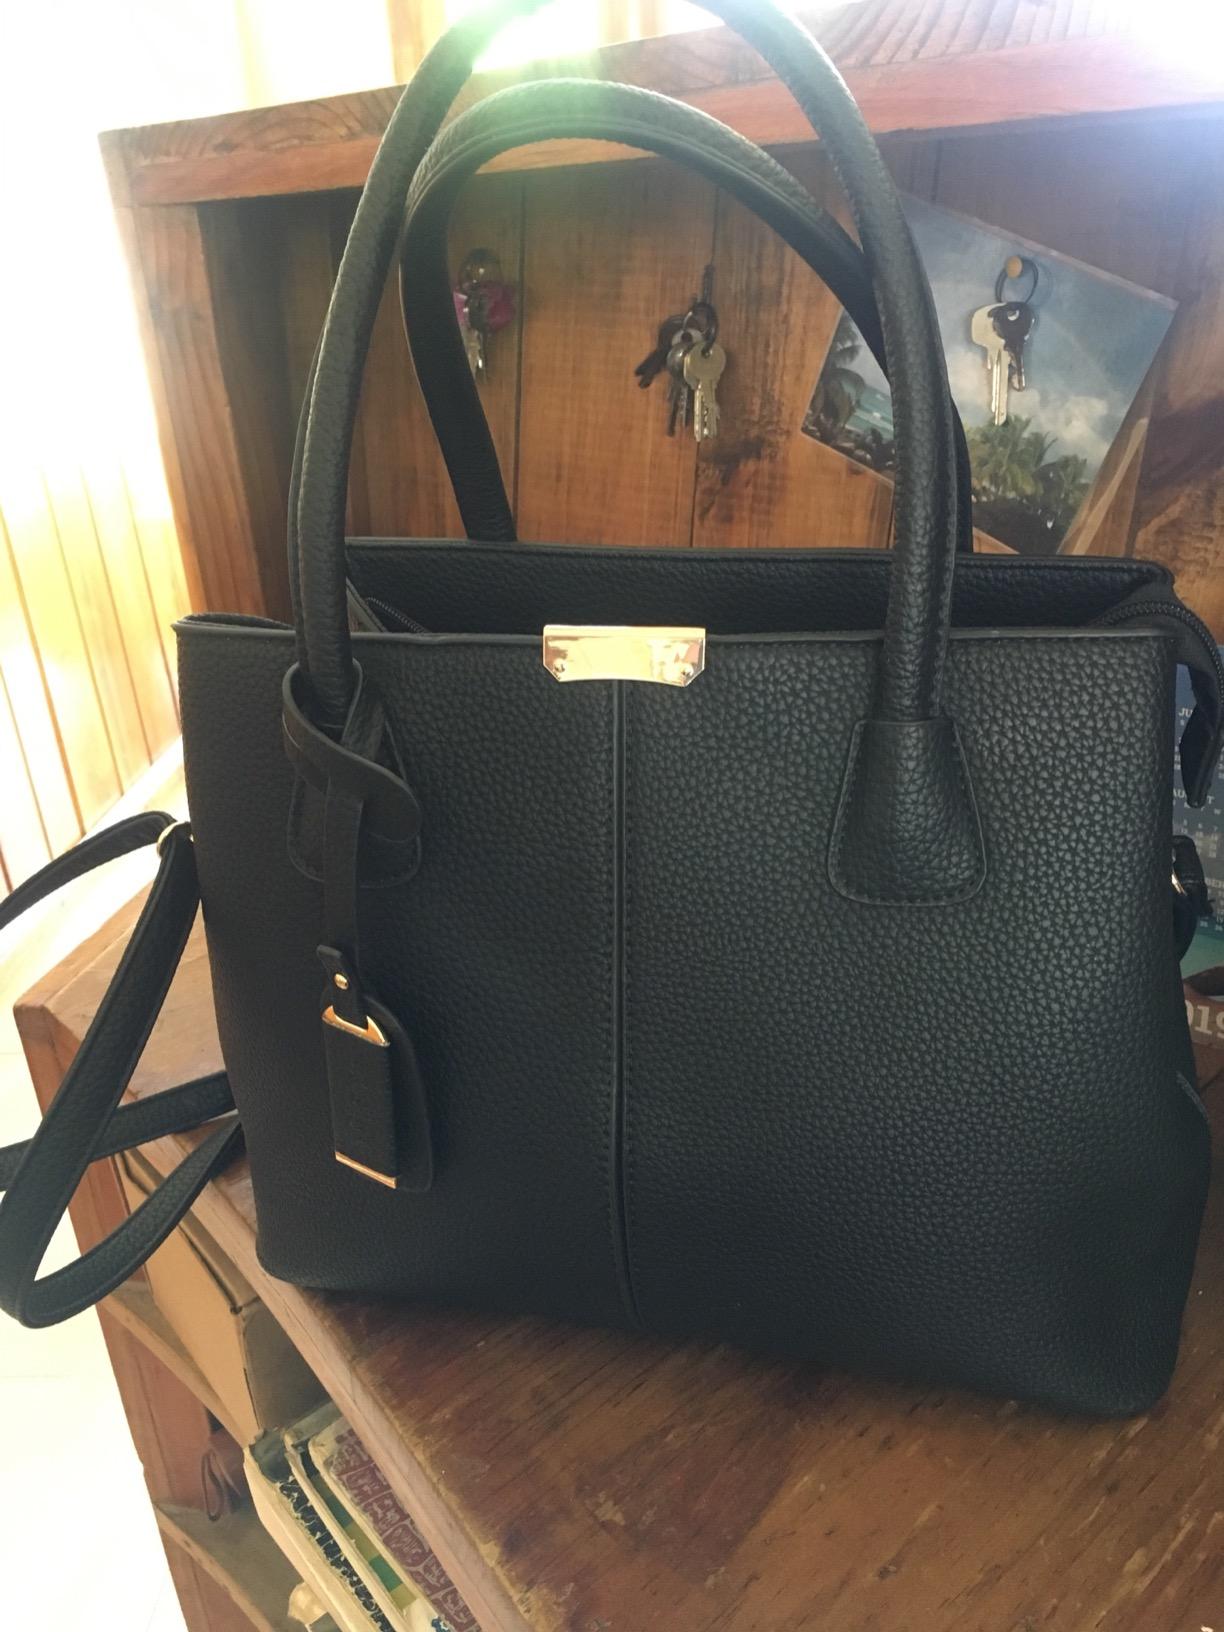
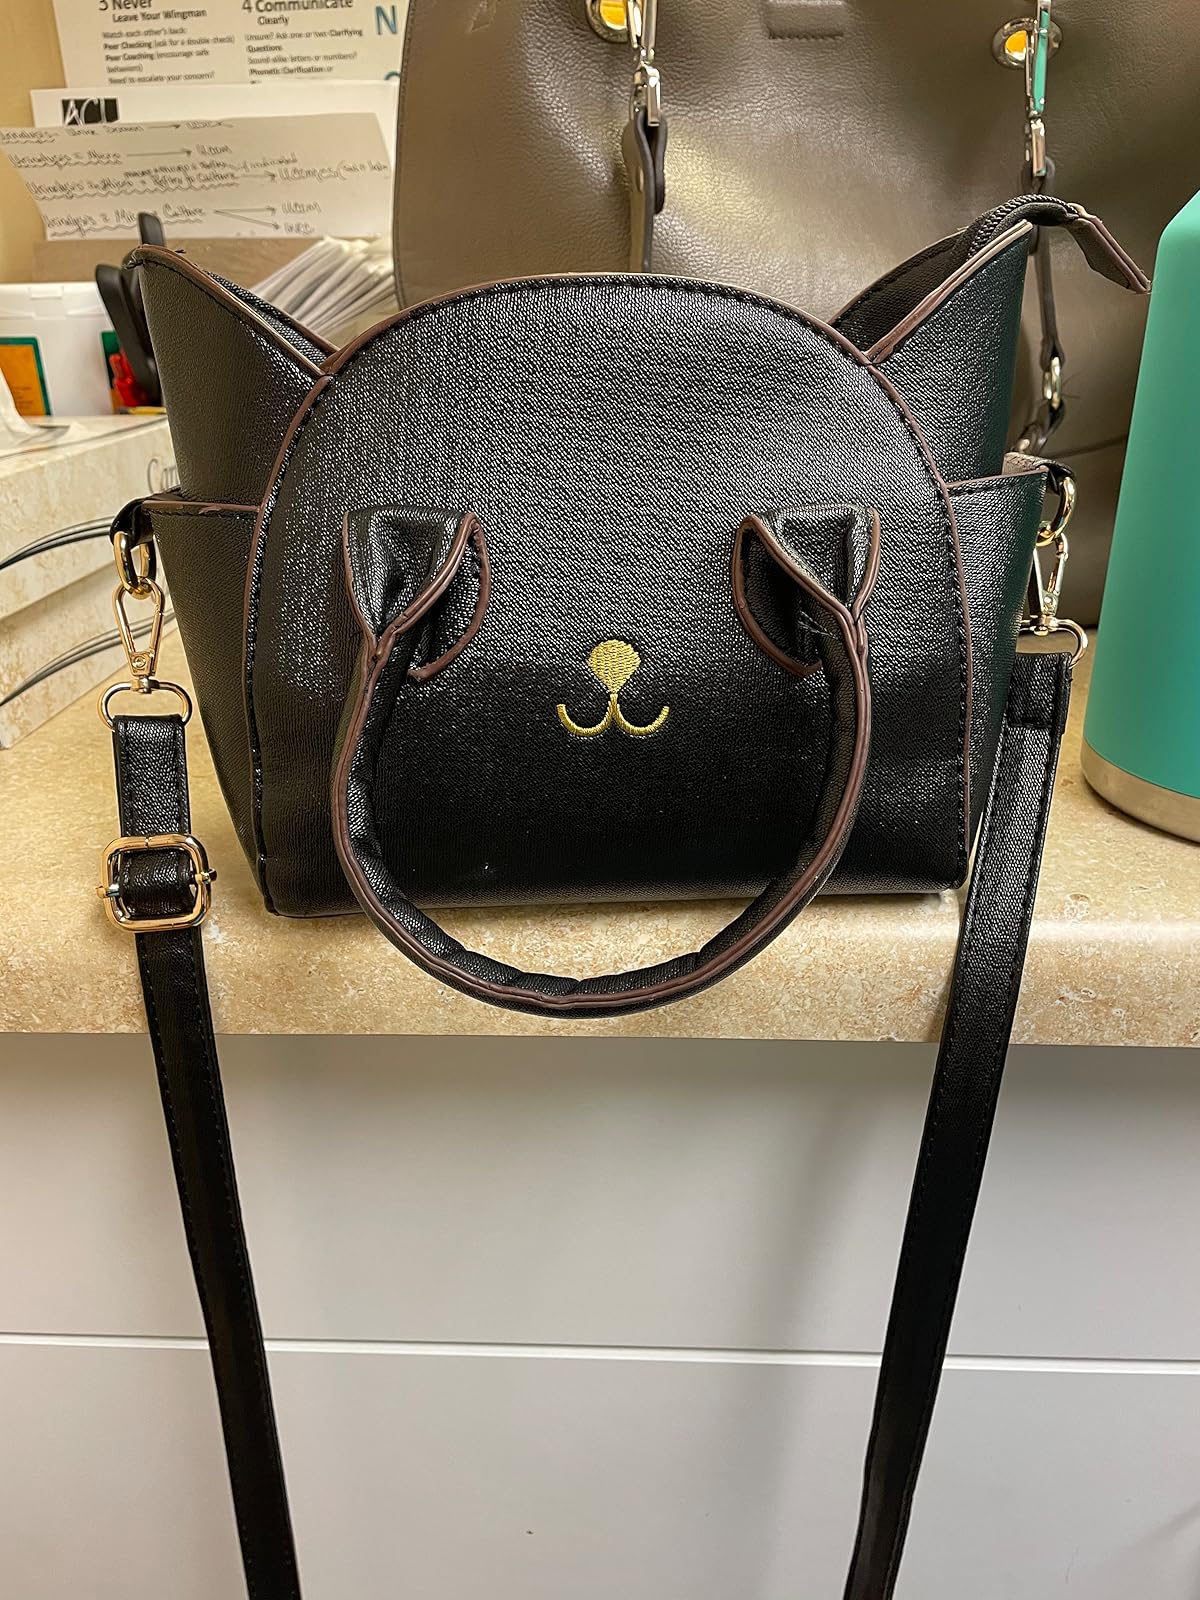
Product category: accessories_handbag
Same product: no